Zdeněk Jičínský

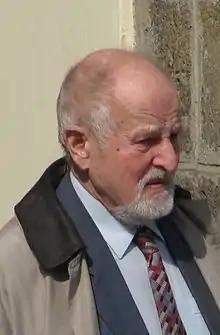
Jičínský in 2010

Zdeněk Jičínský (26 February 1929 – 9 April 2020) was a Czech lawyer, politician, co-architect of the Constitution of the Czech Republic, and Charter 77 signatory. He served as a Deputy from 1996 to 2002 and from 2003 until 2010.